Opelika, Alabama

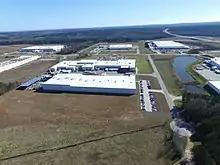
Northeast Opelika Industrial Park

Since 2005, the city experienced new industry investments and existing industry expansions totalling more than $2.6 billion and the creation of over 4,700 additional jobs.